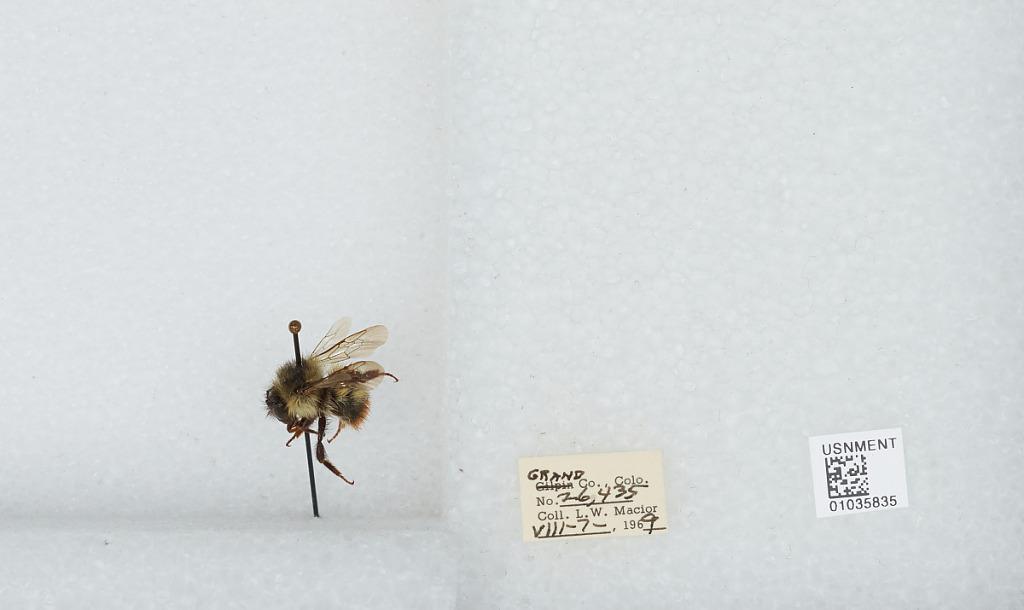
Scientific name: Bombus (Pyrobombus) mixtus Cresson
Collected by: L. Macior
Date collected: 1969-8-7
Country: United States
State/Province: Colorado
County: Grand
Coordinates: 40.073, -106.103